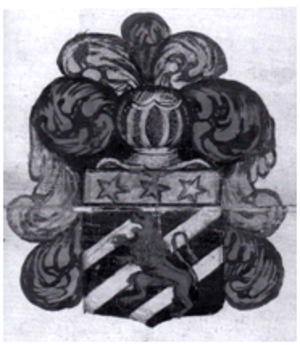
Détail d'un document établissant la généalogie de la branche Colonges-Laurière (avant 1688) (Coll. part.)
La famille de Colonges de Cénac est une famille éteinte originaire de la province du Rouergue mentionnée depuis la fin du XVᵉ siècle.